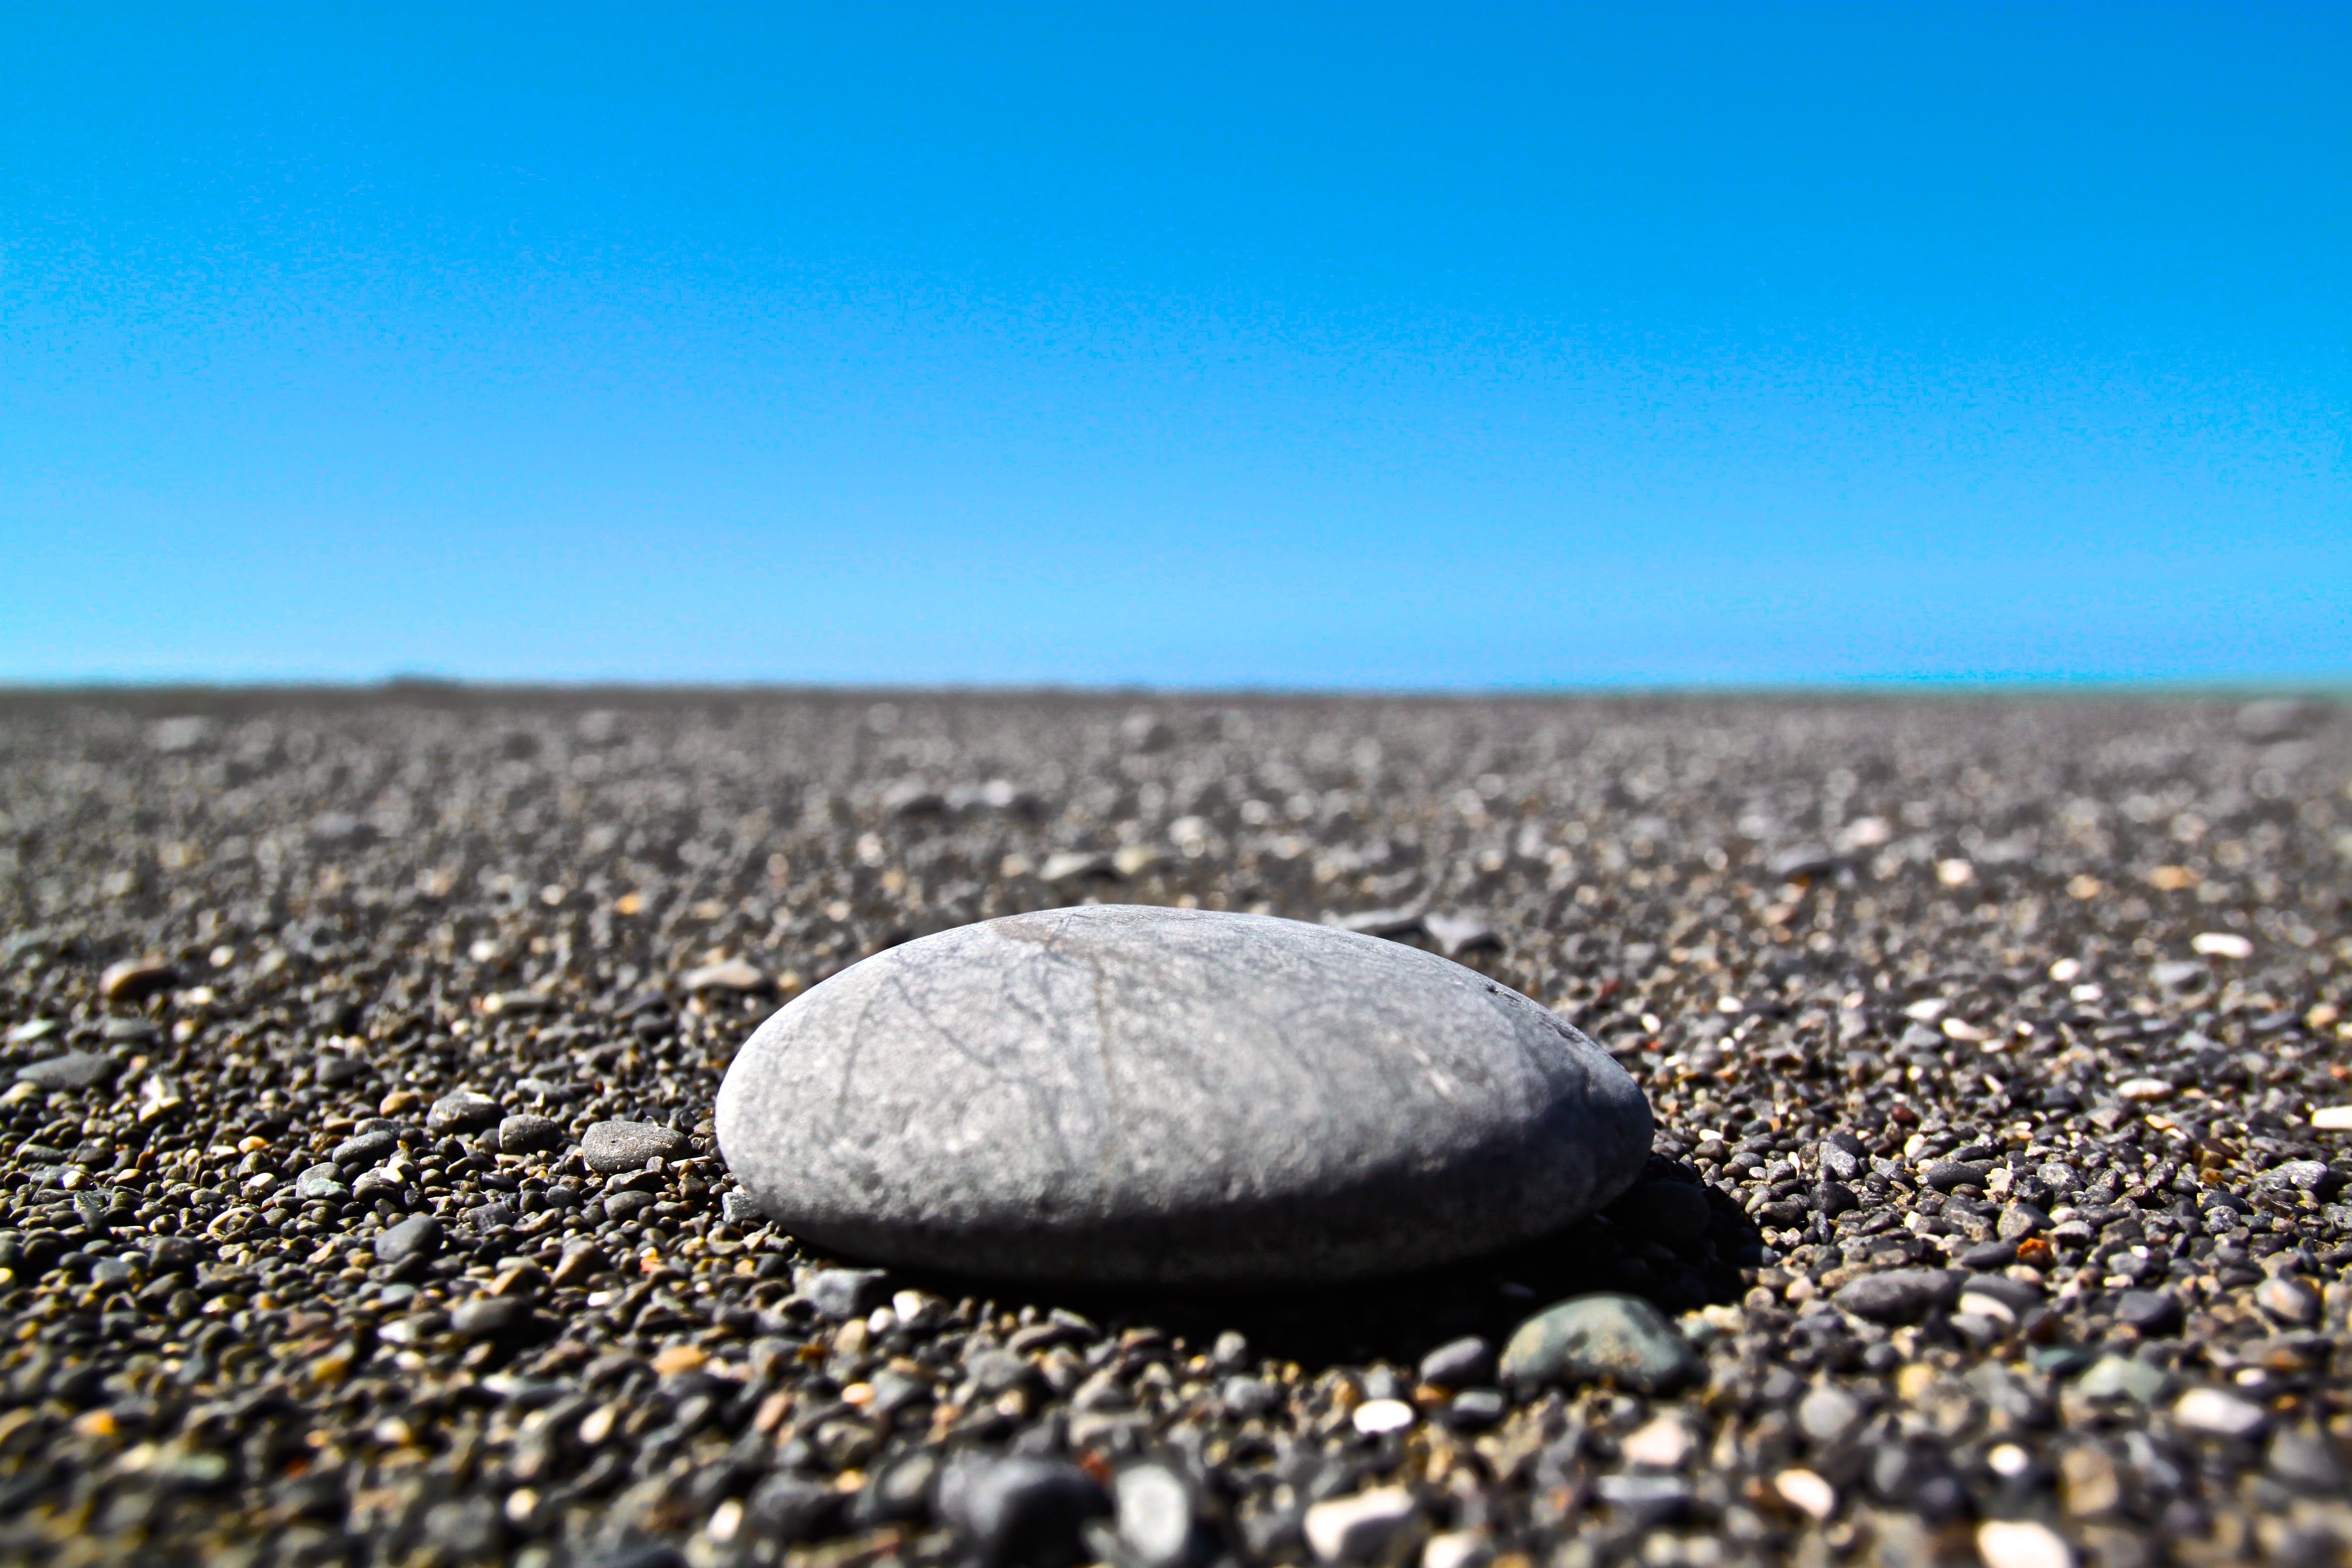
beach, landscape, sea, coast, nature, outdoor, sand, rock, horizon, sky, shore, stone, pebble, soil, material, zen, gravel